Bolshevik–Makhnovist conflict

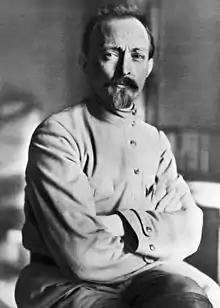
Felix Dzerzhinsky, chairman of the Cheka

In March 1920, the Kuban region was captured by the Red Army, forcing the Armed Forces of South Russia to evacuate to Crimea, where Pyotr Wrangel replaced Anton Denikin as the commander-in-chief of the Russian Army. The Bolsheviks were unable to prevent the evacuation, due in part to their lack of a navy, while their attentions also shifted from the Southern Front to the Western Front, as the Polish advance on Kyiv took precedence over the retreating Whites. Wrangel took the opportunity to reorganise his forces and launch an offensive into northern Tavria, aiming to secure a supply of grain and fresh recruits from the region.